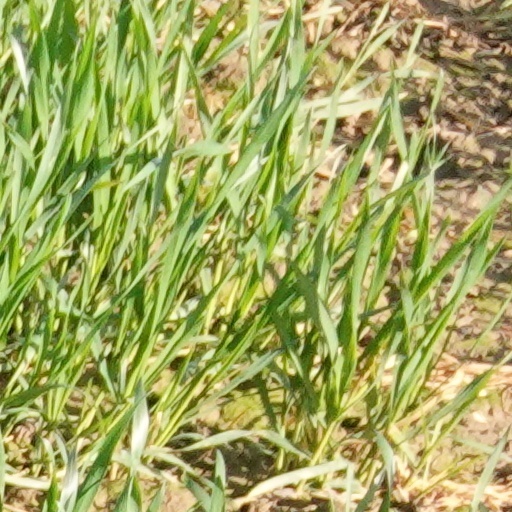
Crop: wheat